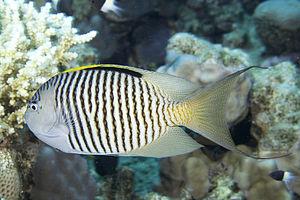
Genicanthus est un genre de poissons osseux de la famille des Pomacanthidés. Les espèces de ce genre sont communément appelées Poisson-ange lyre en raison de la forme de leur nageoire caudale qui évoque celle d'une lyre.